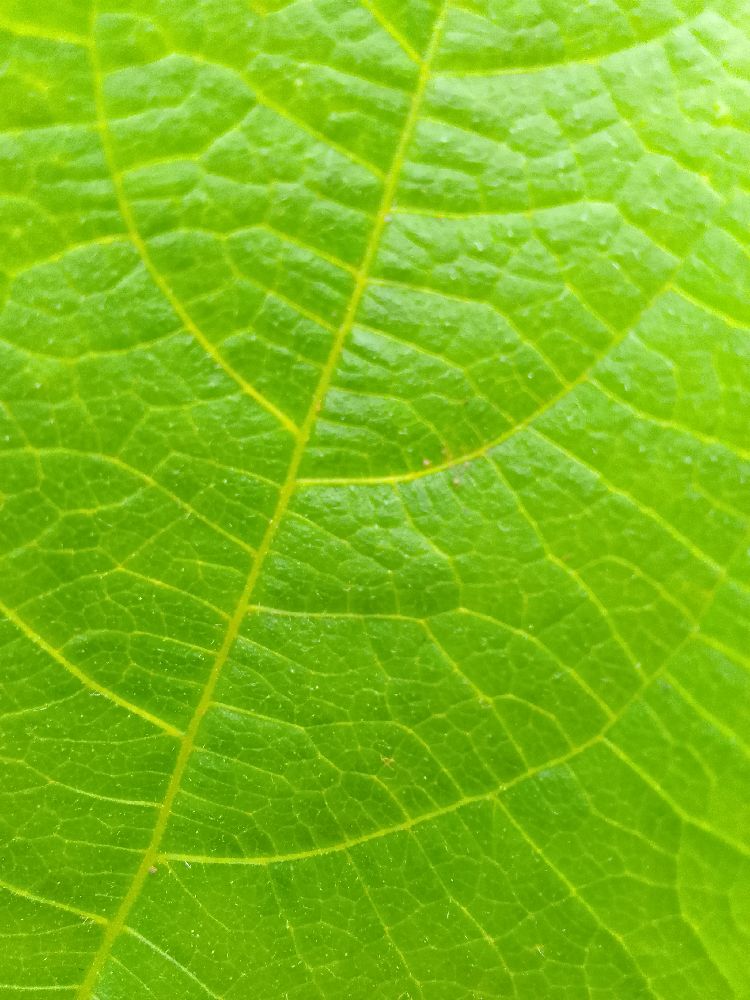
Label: healthy